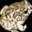
Label: frog